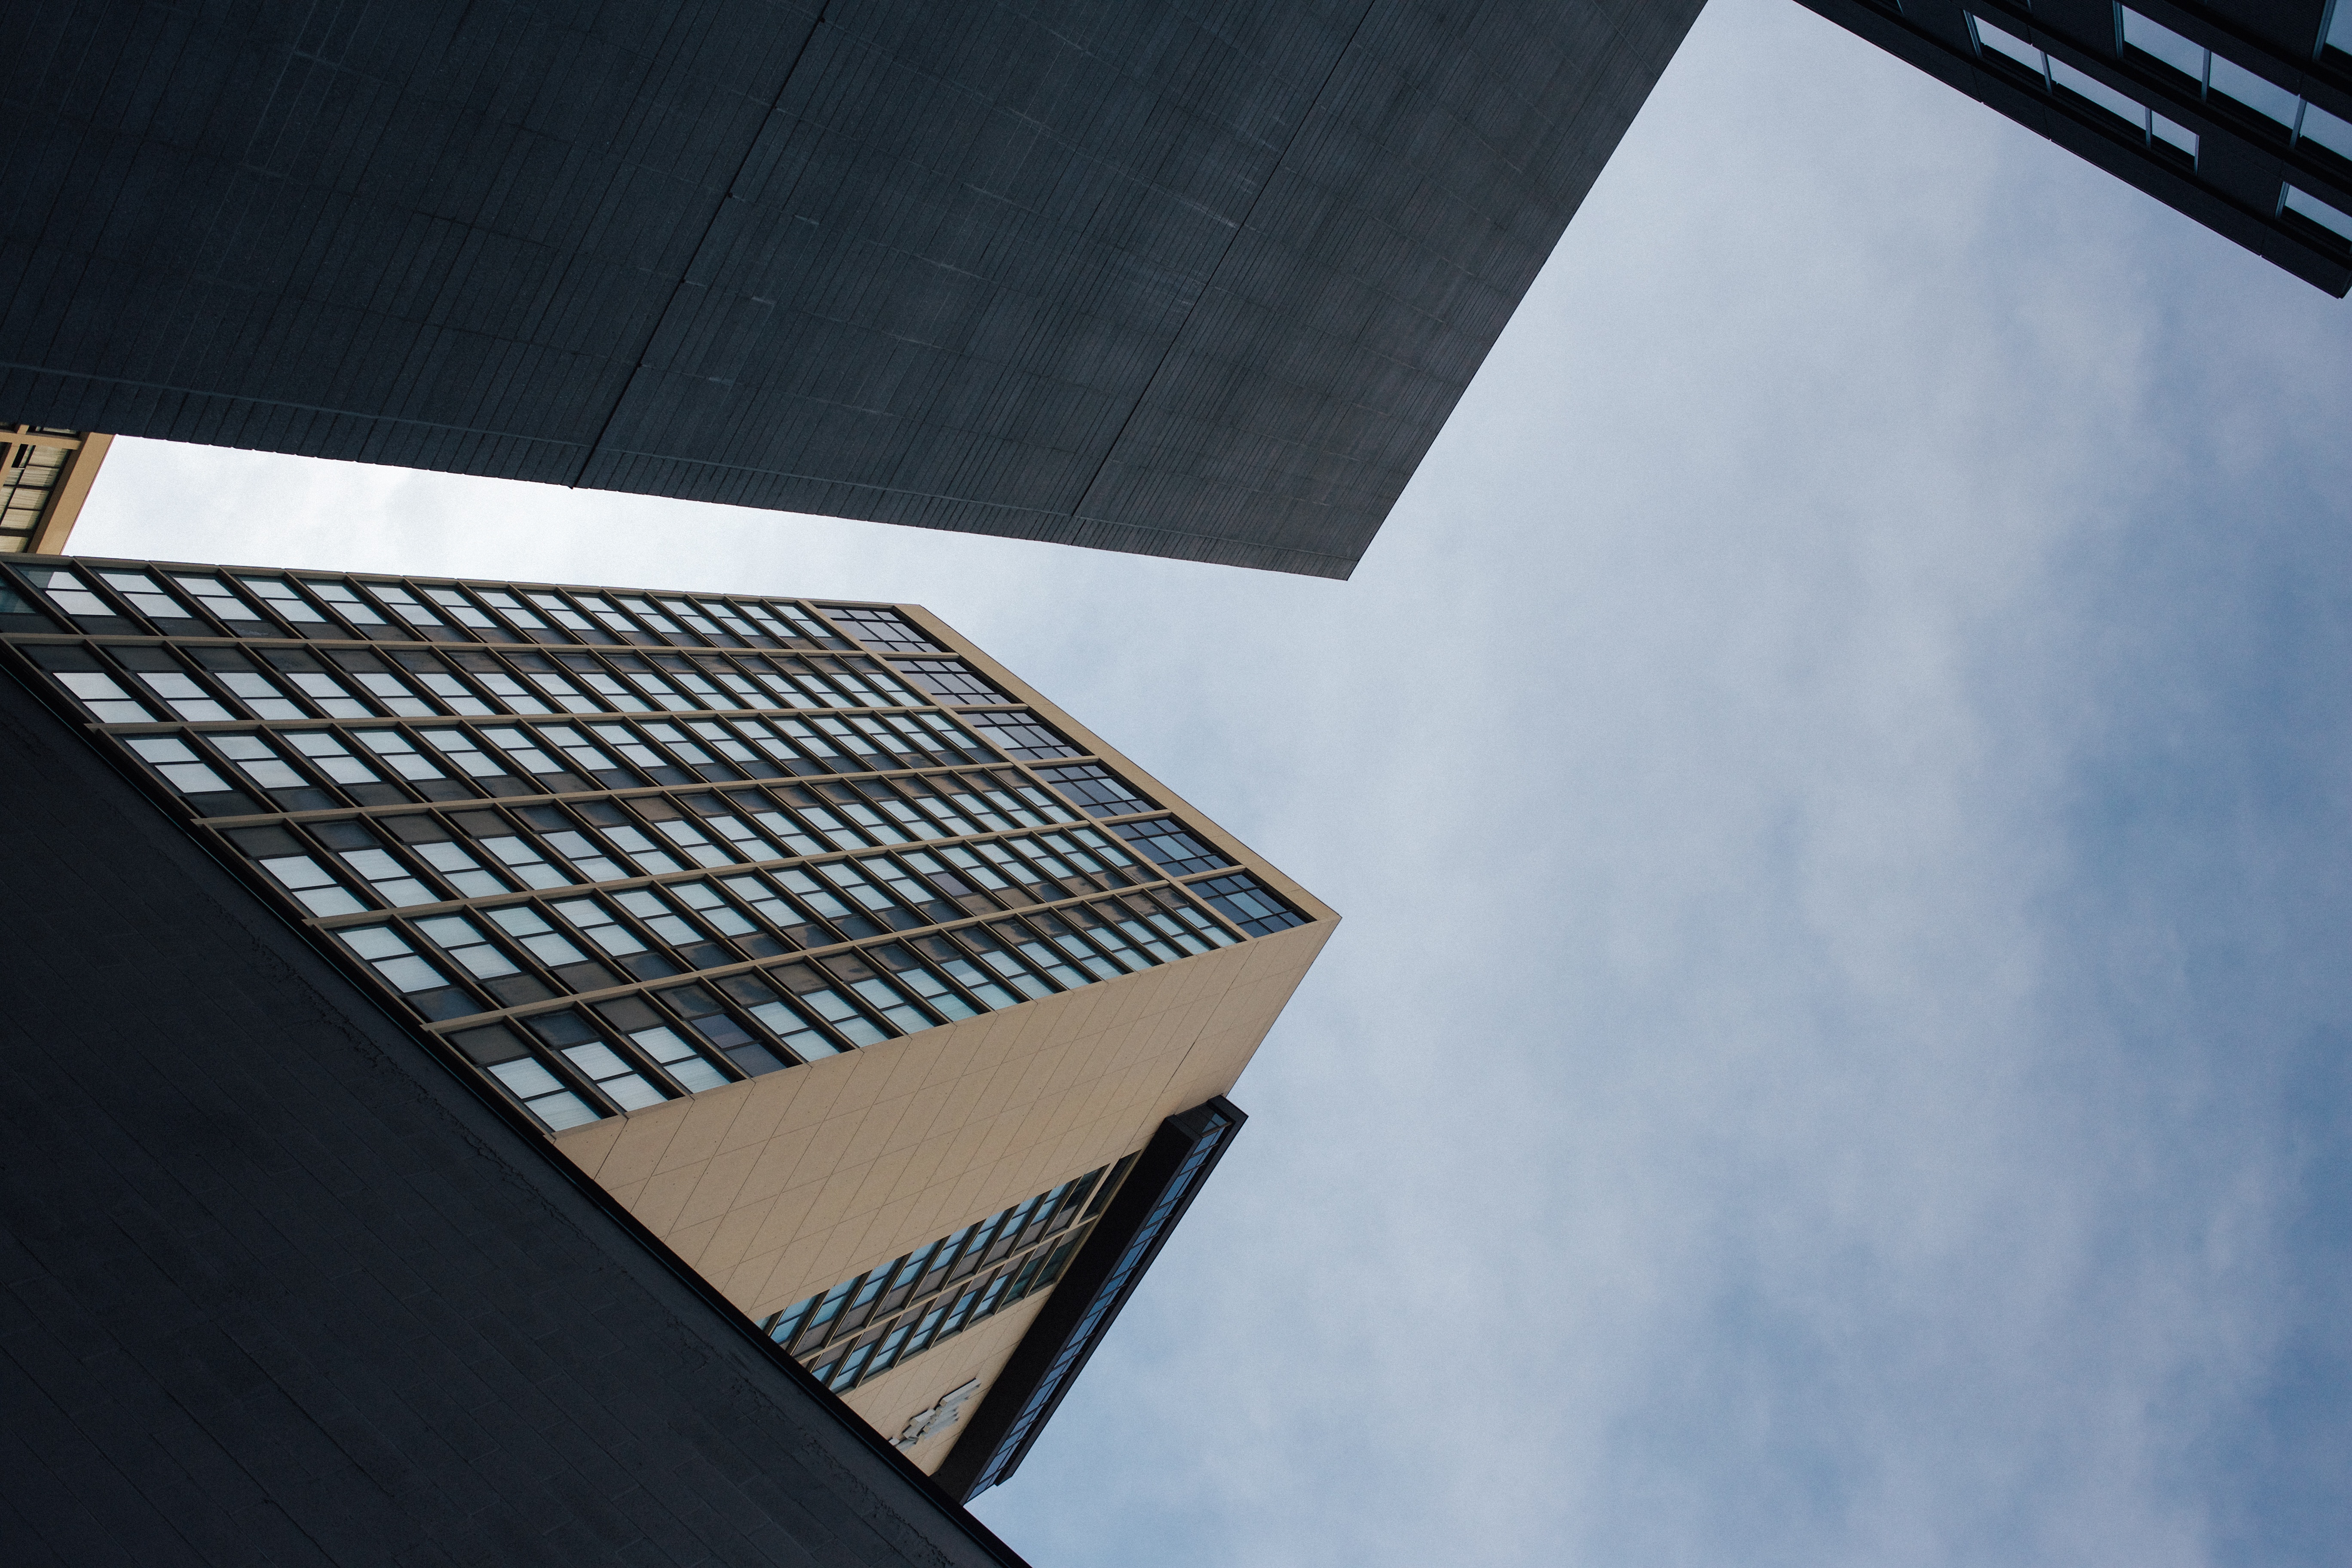
light, architecture, structure, roof, skyscraper, ceiling, reflection, facade, blue, professional, lighting, design, shape, daylighting, atmosphere of earth